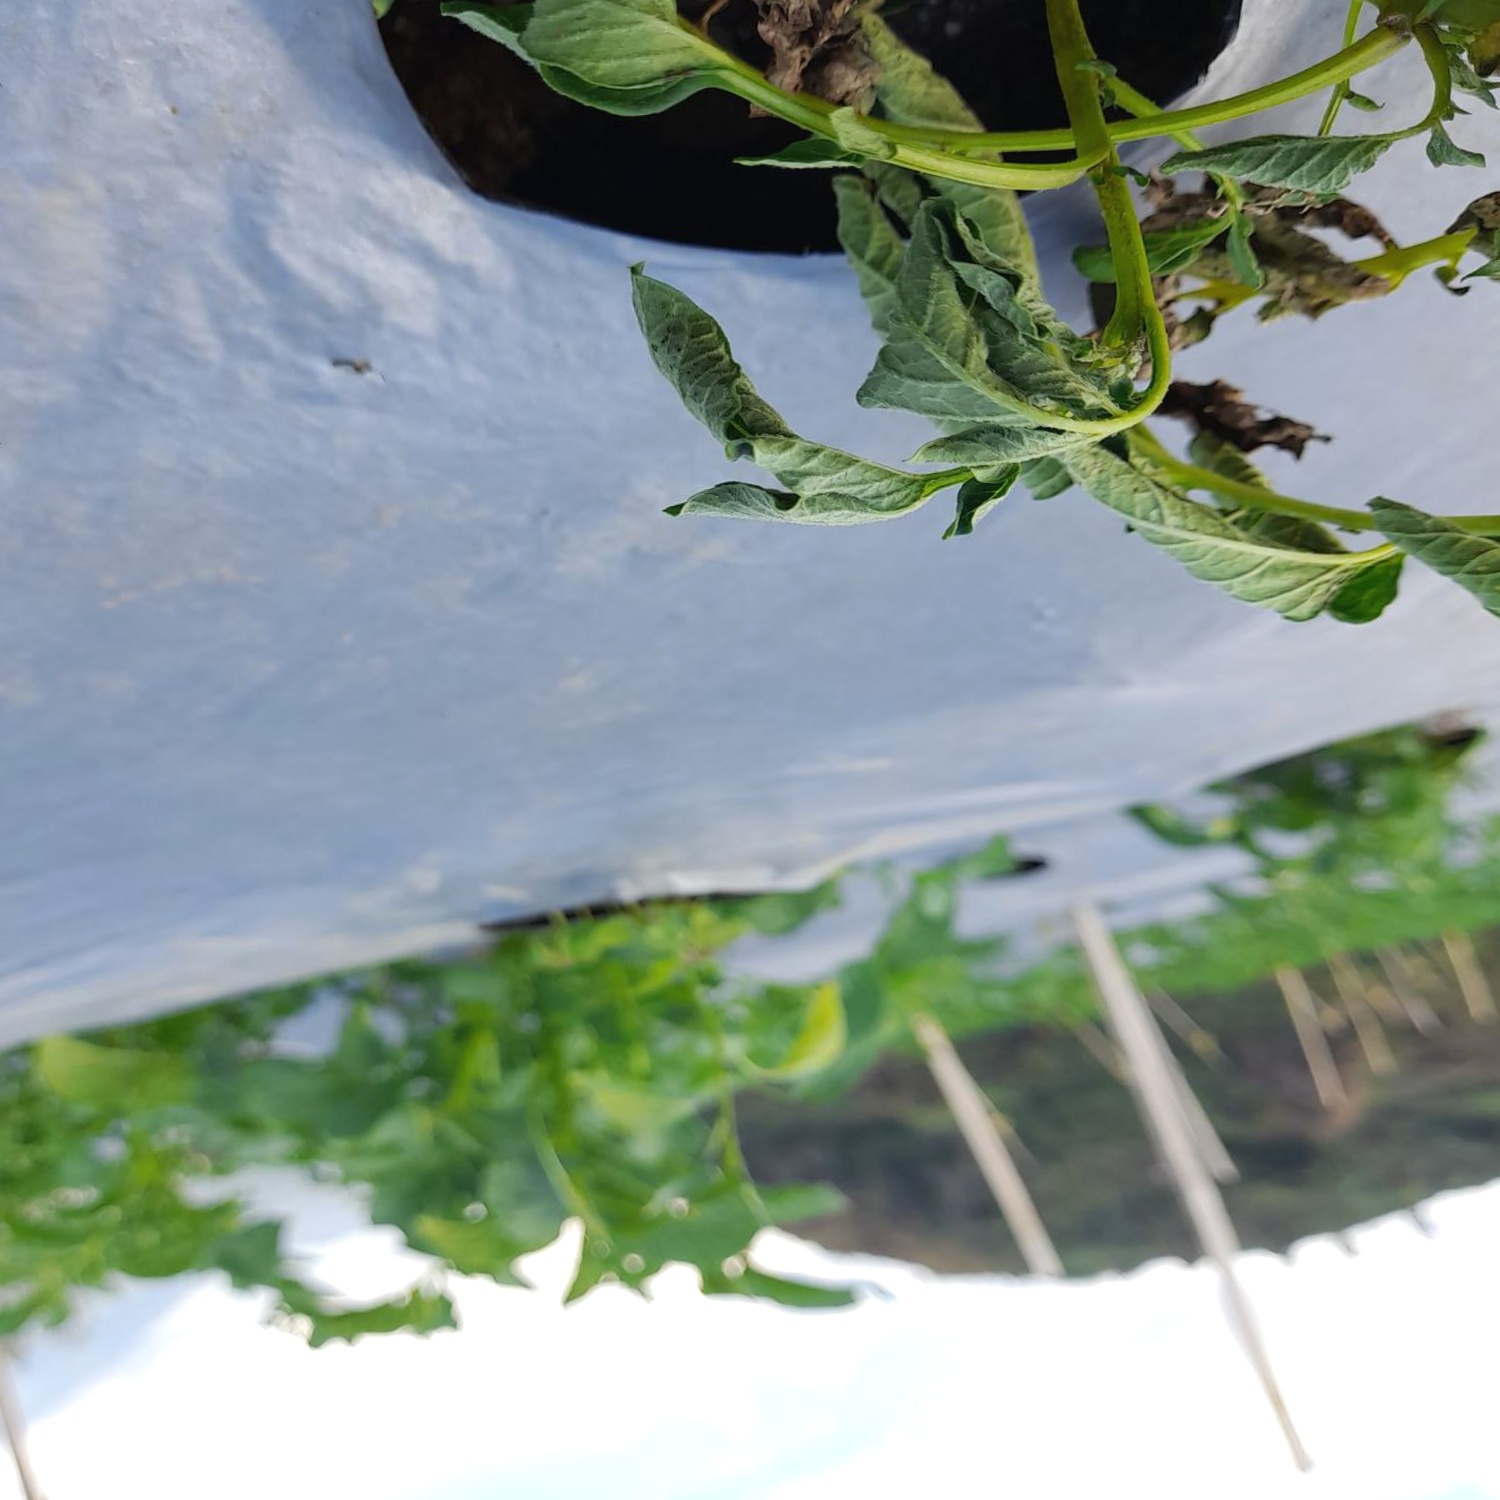
Etiqueta: Pudricion_Parda